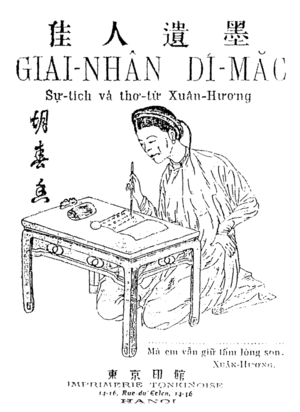
Hồ Xuân Hương était une poétesse vietnamienne née à la fin de la dynastie Lê qui a vécu à une époque de troubles politiques et sociaux : la période de la rébellion et de la dynastie Tây Sơn sous le règne de Nguyễn Ánh. Elle a écrit la plupart de ses poèmes en Chữ nôm. Bien que peu de ses textes nous soient parvenus, on considère généralement qu'elle fait partie des plus grands poètes de la littérature vietnamienne. Le poète contemporain Xuân Diệu l'a même qualifiée de « reine de la poésie Nôm ».